ImpressPages

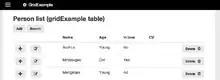
ImpressPages 4.0 Grid

The ImpressPages community is based in GitHub and Stackoverflow.